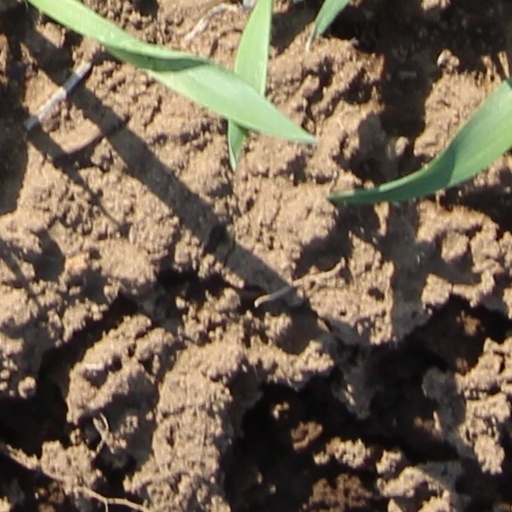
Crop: wheat